Kitchen knife

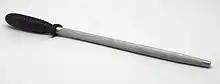
Honing steel

An oyster knife has a short, thick blade that is used to pry open oysters and separate their meat from the shell (shucking). Some models have a shield built into the handle that prevents the knife (and hand) from slipping and going too far into the shell. The handle is normally thick and short, with a bulbous end.